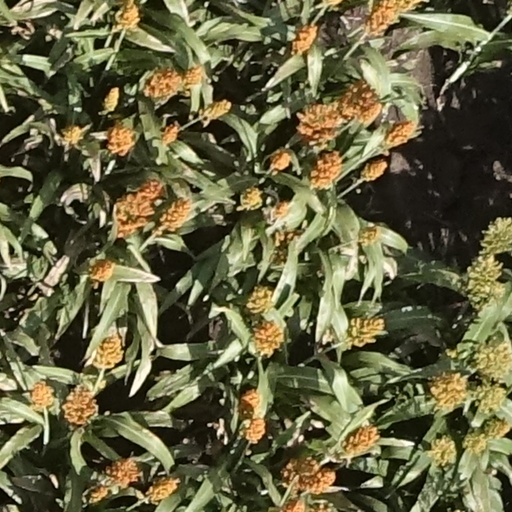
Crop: sorghum